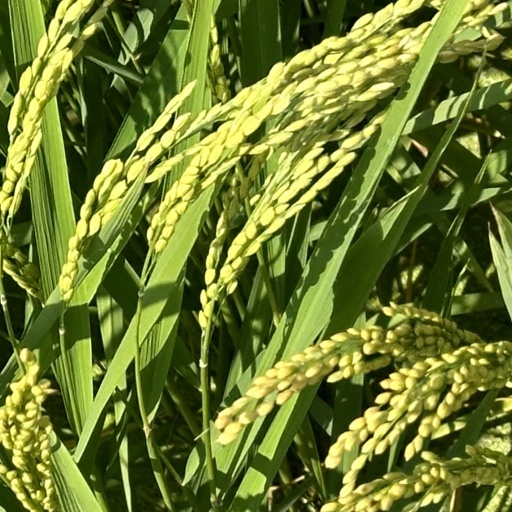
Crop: rice